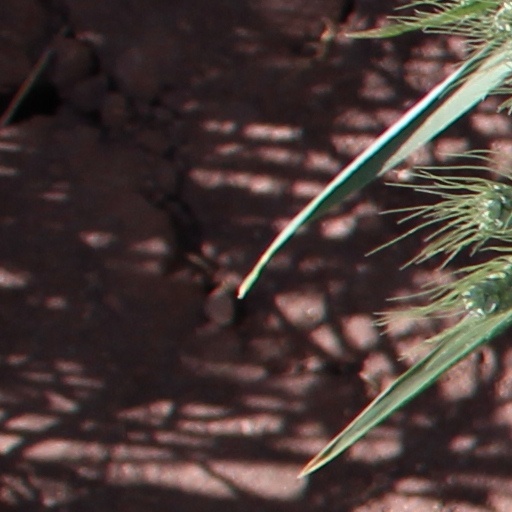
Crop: wheat